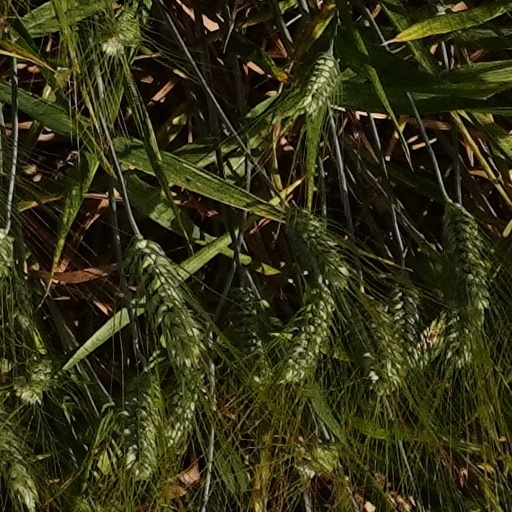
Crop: wheat